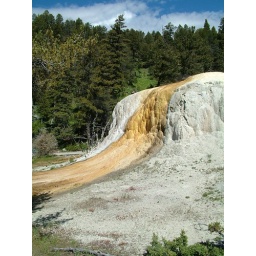
rocks tinted orange by life